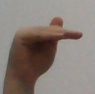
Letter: khaa